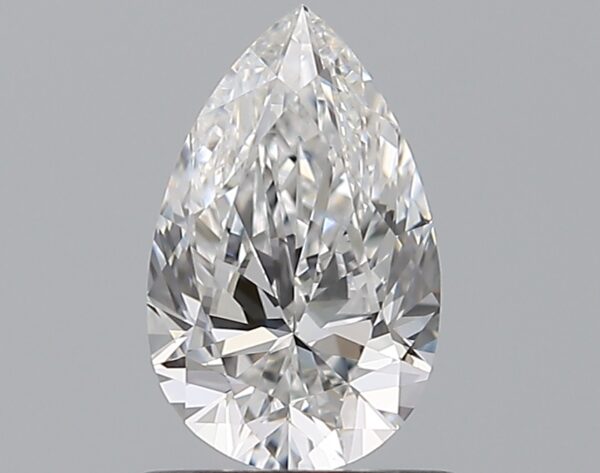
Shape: pear
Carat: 0.8
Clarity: VVS2
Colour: E
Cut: EX
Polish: EX
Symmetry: VG
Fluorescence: N
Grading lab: GIA
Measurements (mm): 8.12 x 5.08 x 3.14